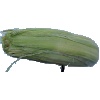
Label: corn_husk